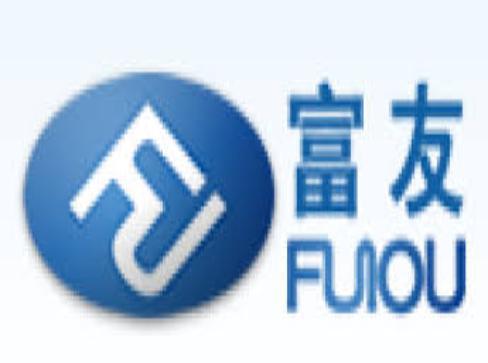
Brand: fuyou
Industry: Electronic